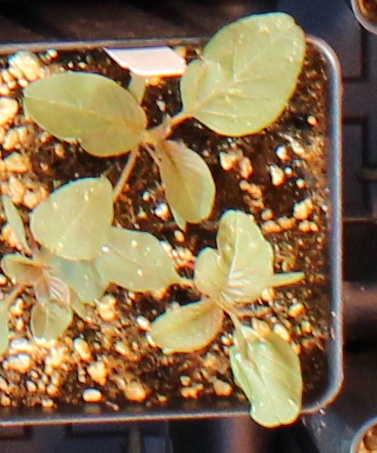
Label: Redroot Pigweed